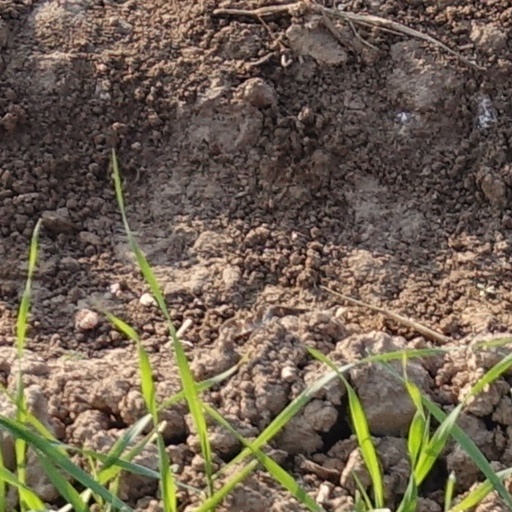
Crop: wheat